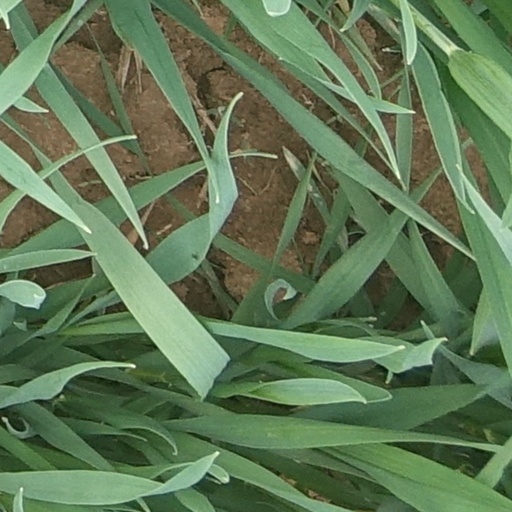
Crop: wheat